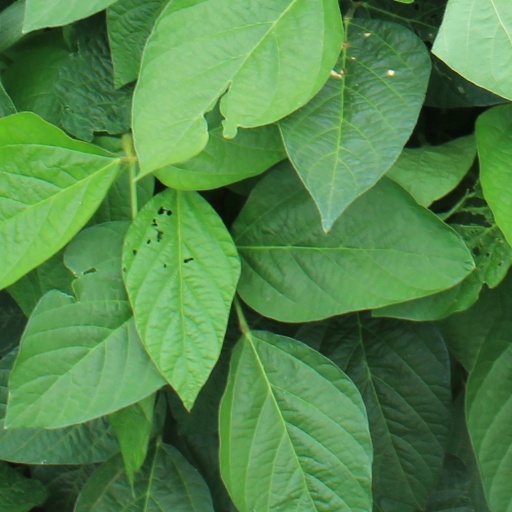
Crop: soybean